The Hand of the Artist

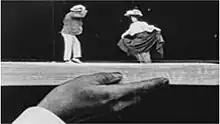
Screenshot from the film

The Hand of the Artist is a 1906 British short silent trick film, directed by Walter R. Booth, featuring the director's hand bringing to life photographic images of a young man and woman only for each sequence to end in them being crumpled up. The film features stop-action substitution to achieve its effect and has erroneously been described as the first British animated film.